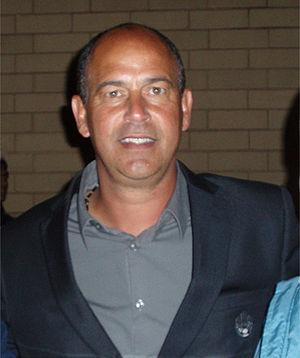
Stephen Hart est un footballeur puis entraîneur trinidadien né le 15 mars 1960 à San Fernando. Formé au Hurricaine FC, il évolue au poste de milieu défensif et compte sept sélections en équipe nationale.